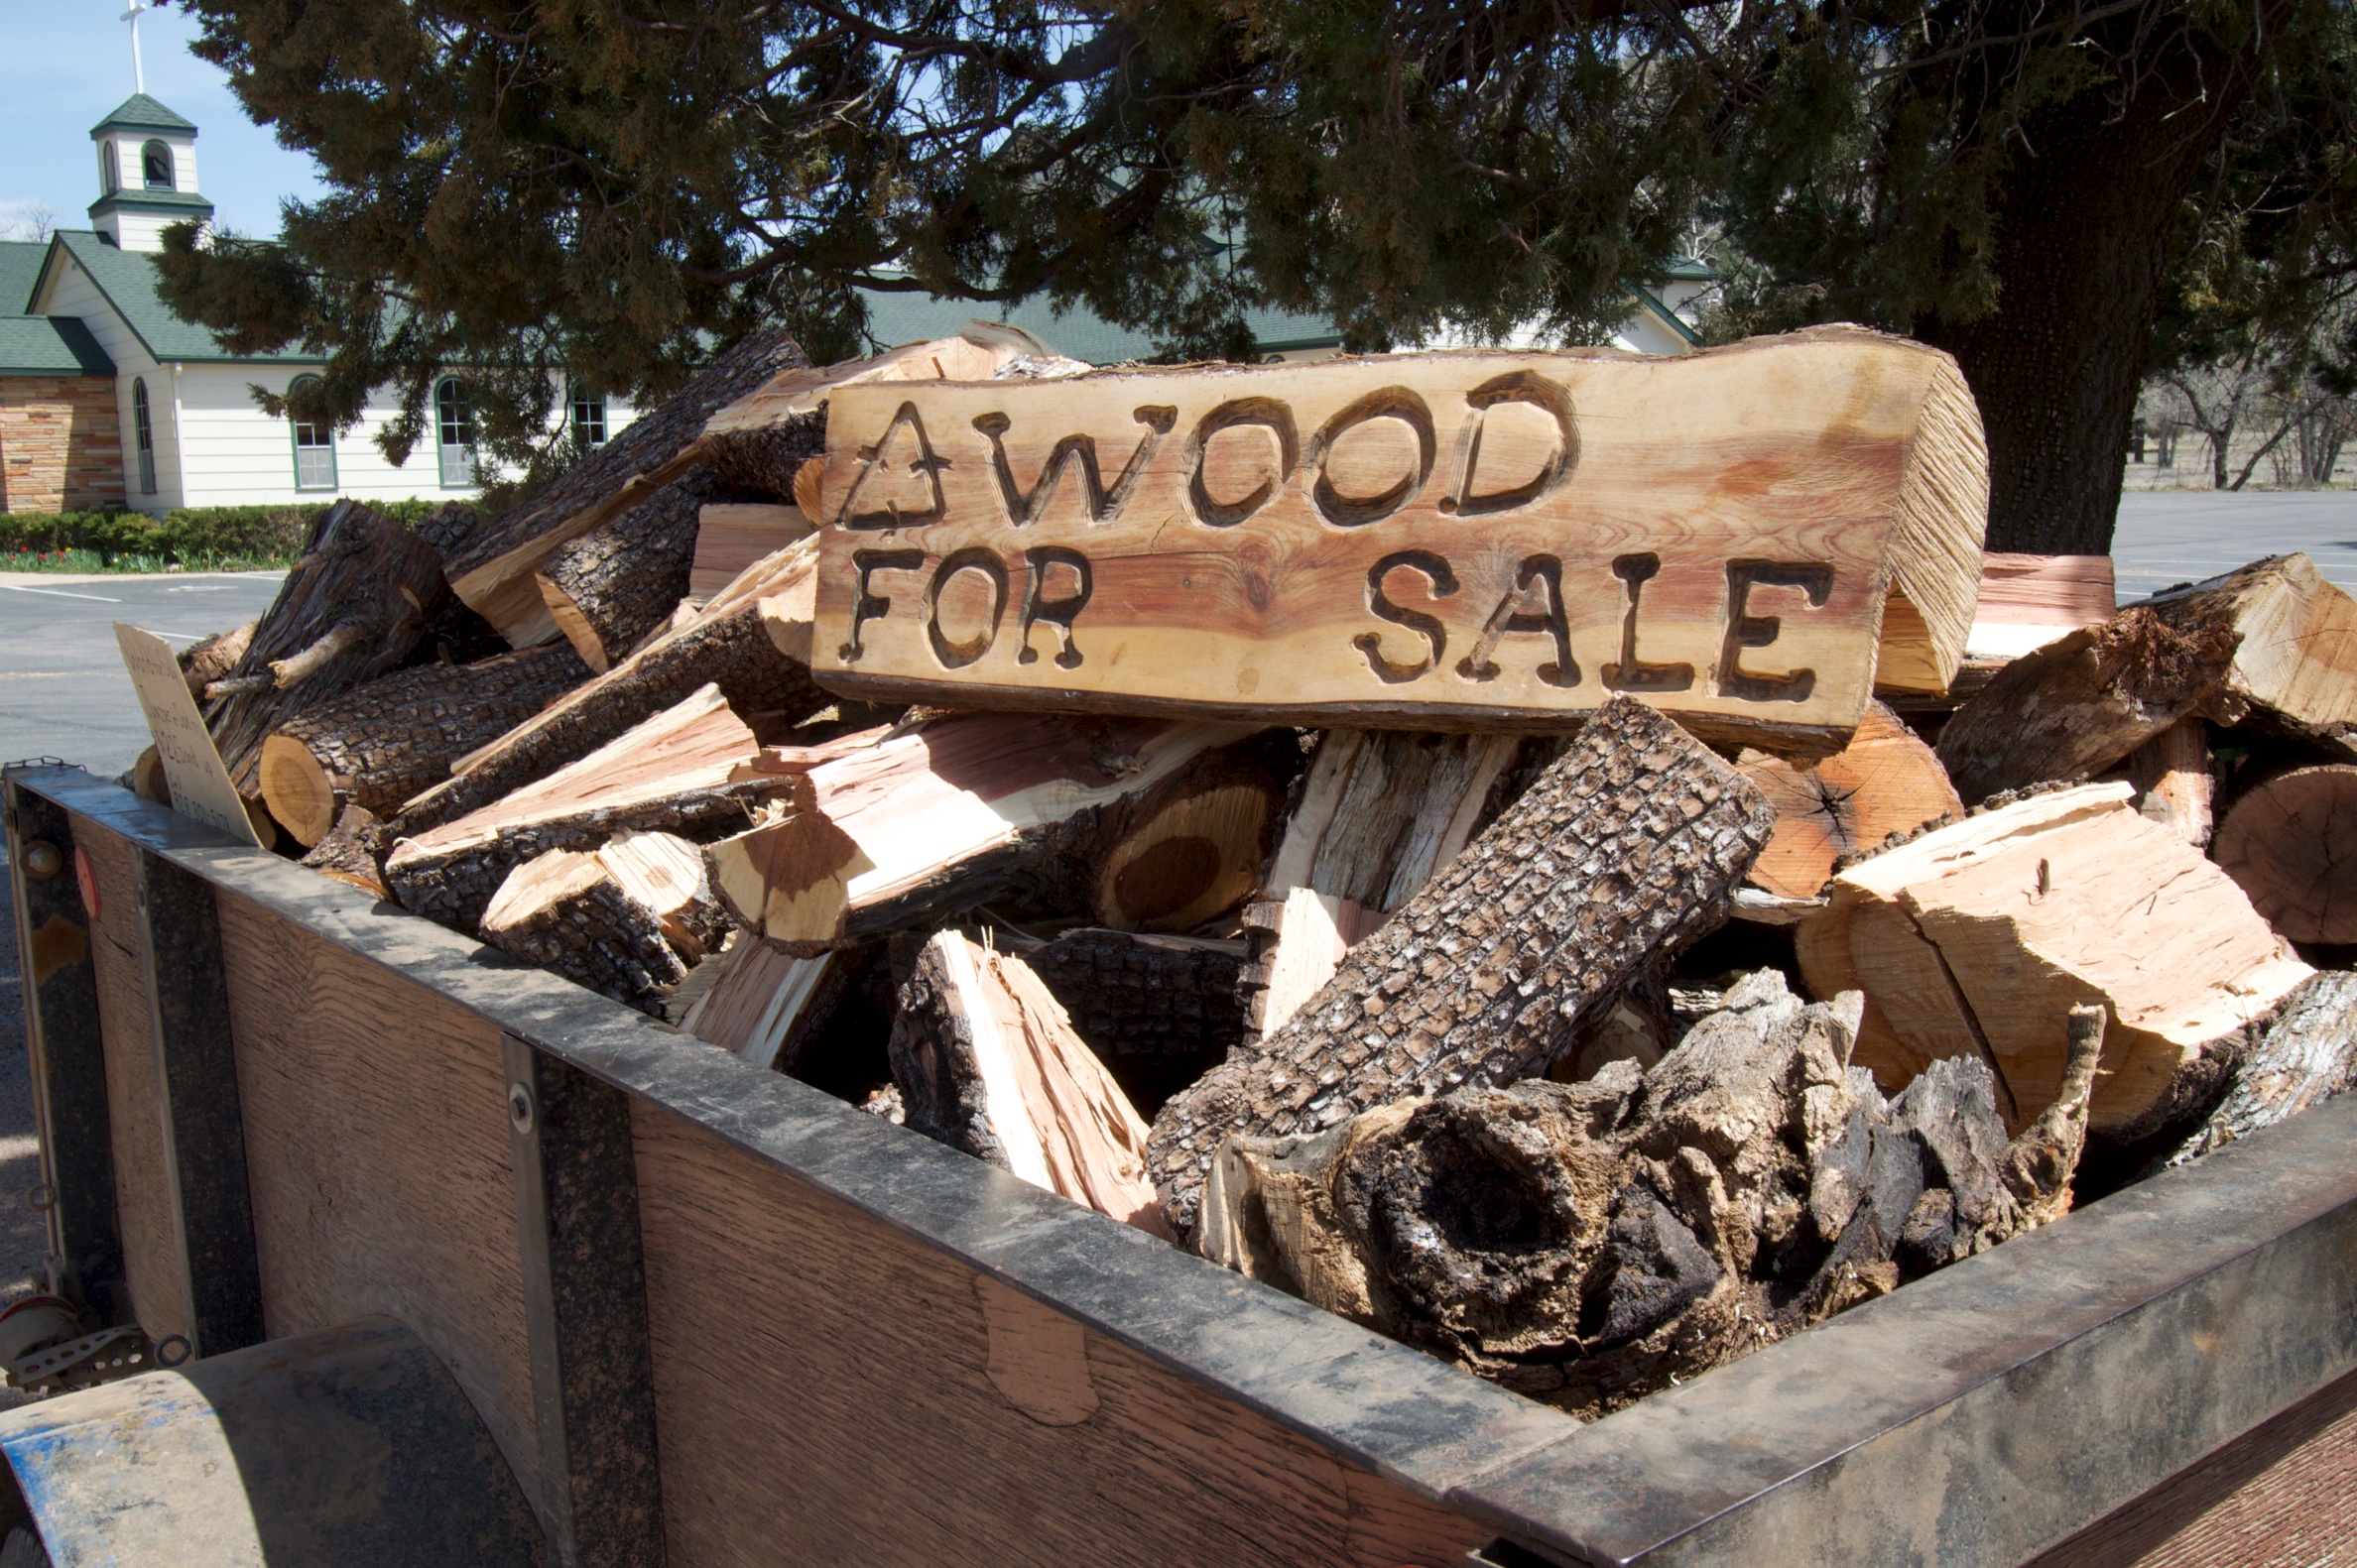
wood, material, sculpture, waste, scrap